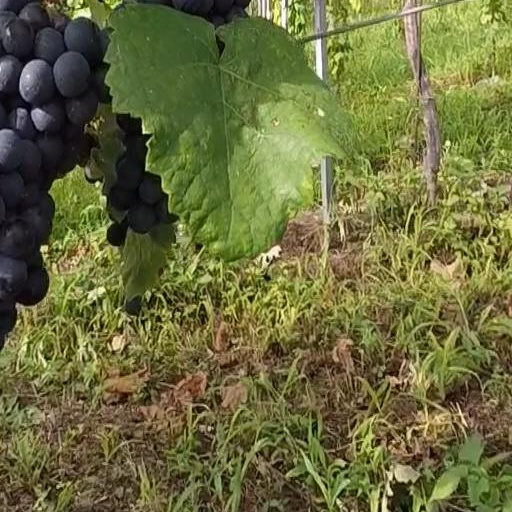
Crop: grape